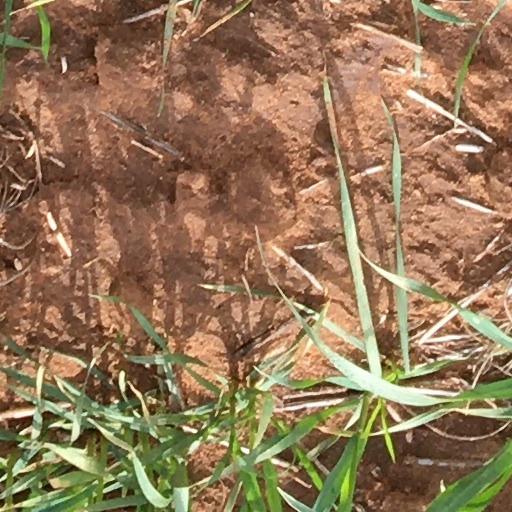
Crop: wheat